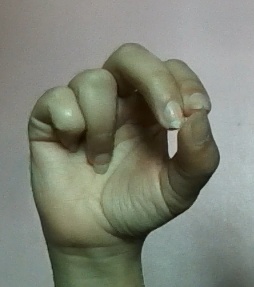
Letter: gaaf